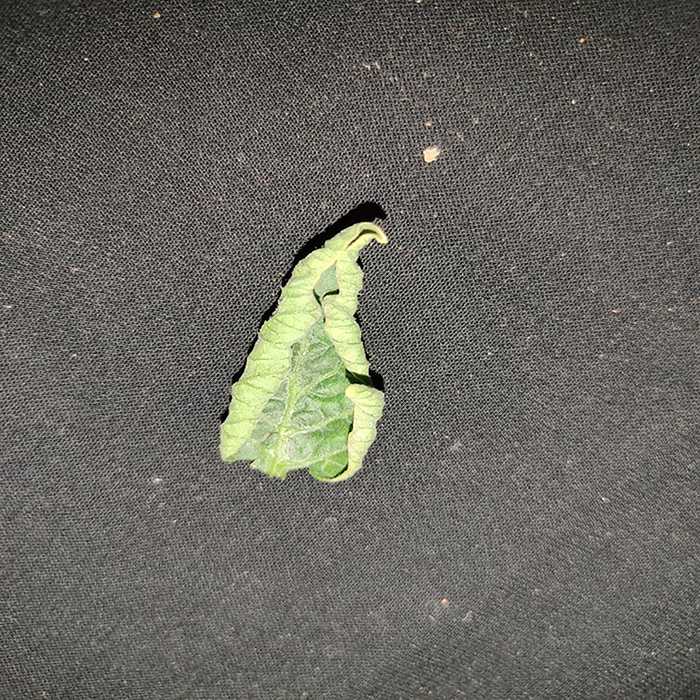
Plant: Tomato
Label: Tomato leaf curl virus